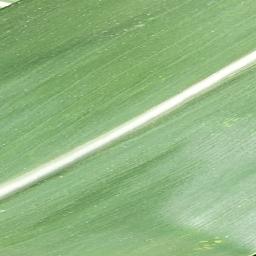
Label: Corn_(Maize)___Healthy